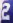
Number: 2